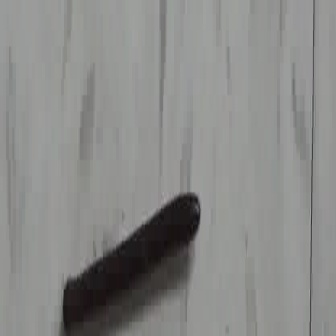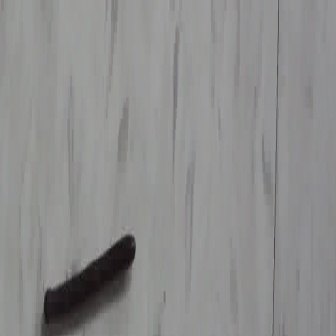
  Please identify the target specified by the bounding box [59,185,200,327] in the first image and locate it in the second image. Return the coordinates in [x_min,y_min,x_max,y_max] format.
Answer: [41,225,135,320]